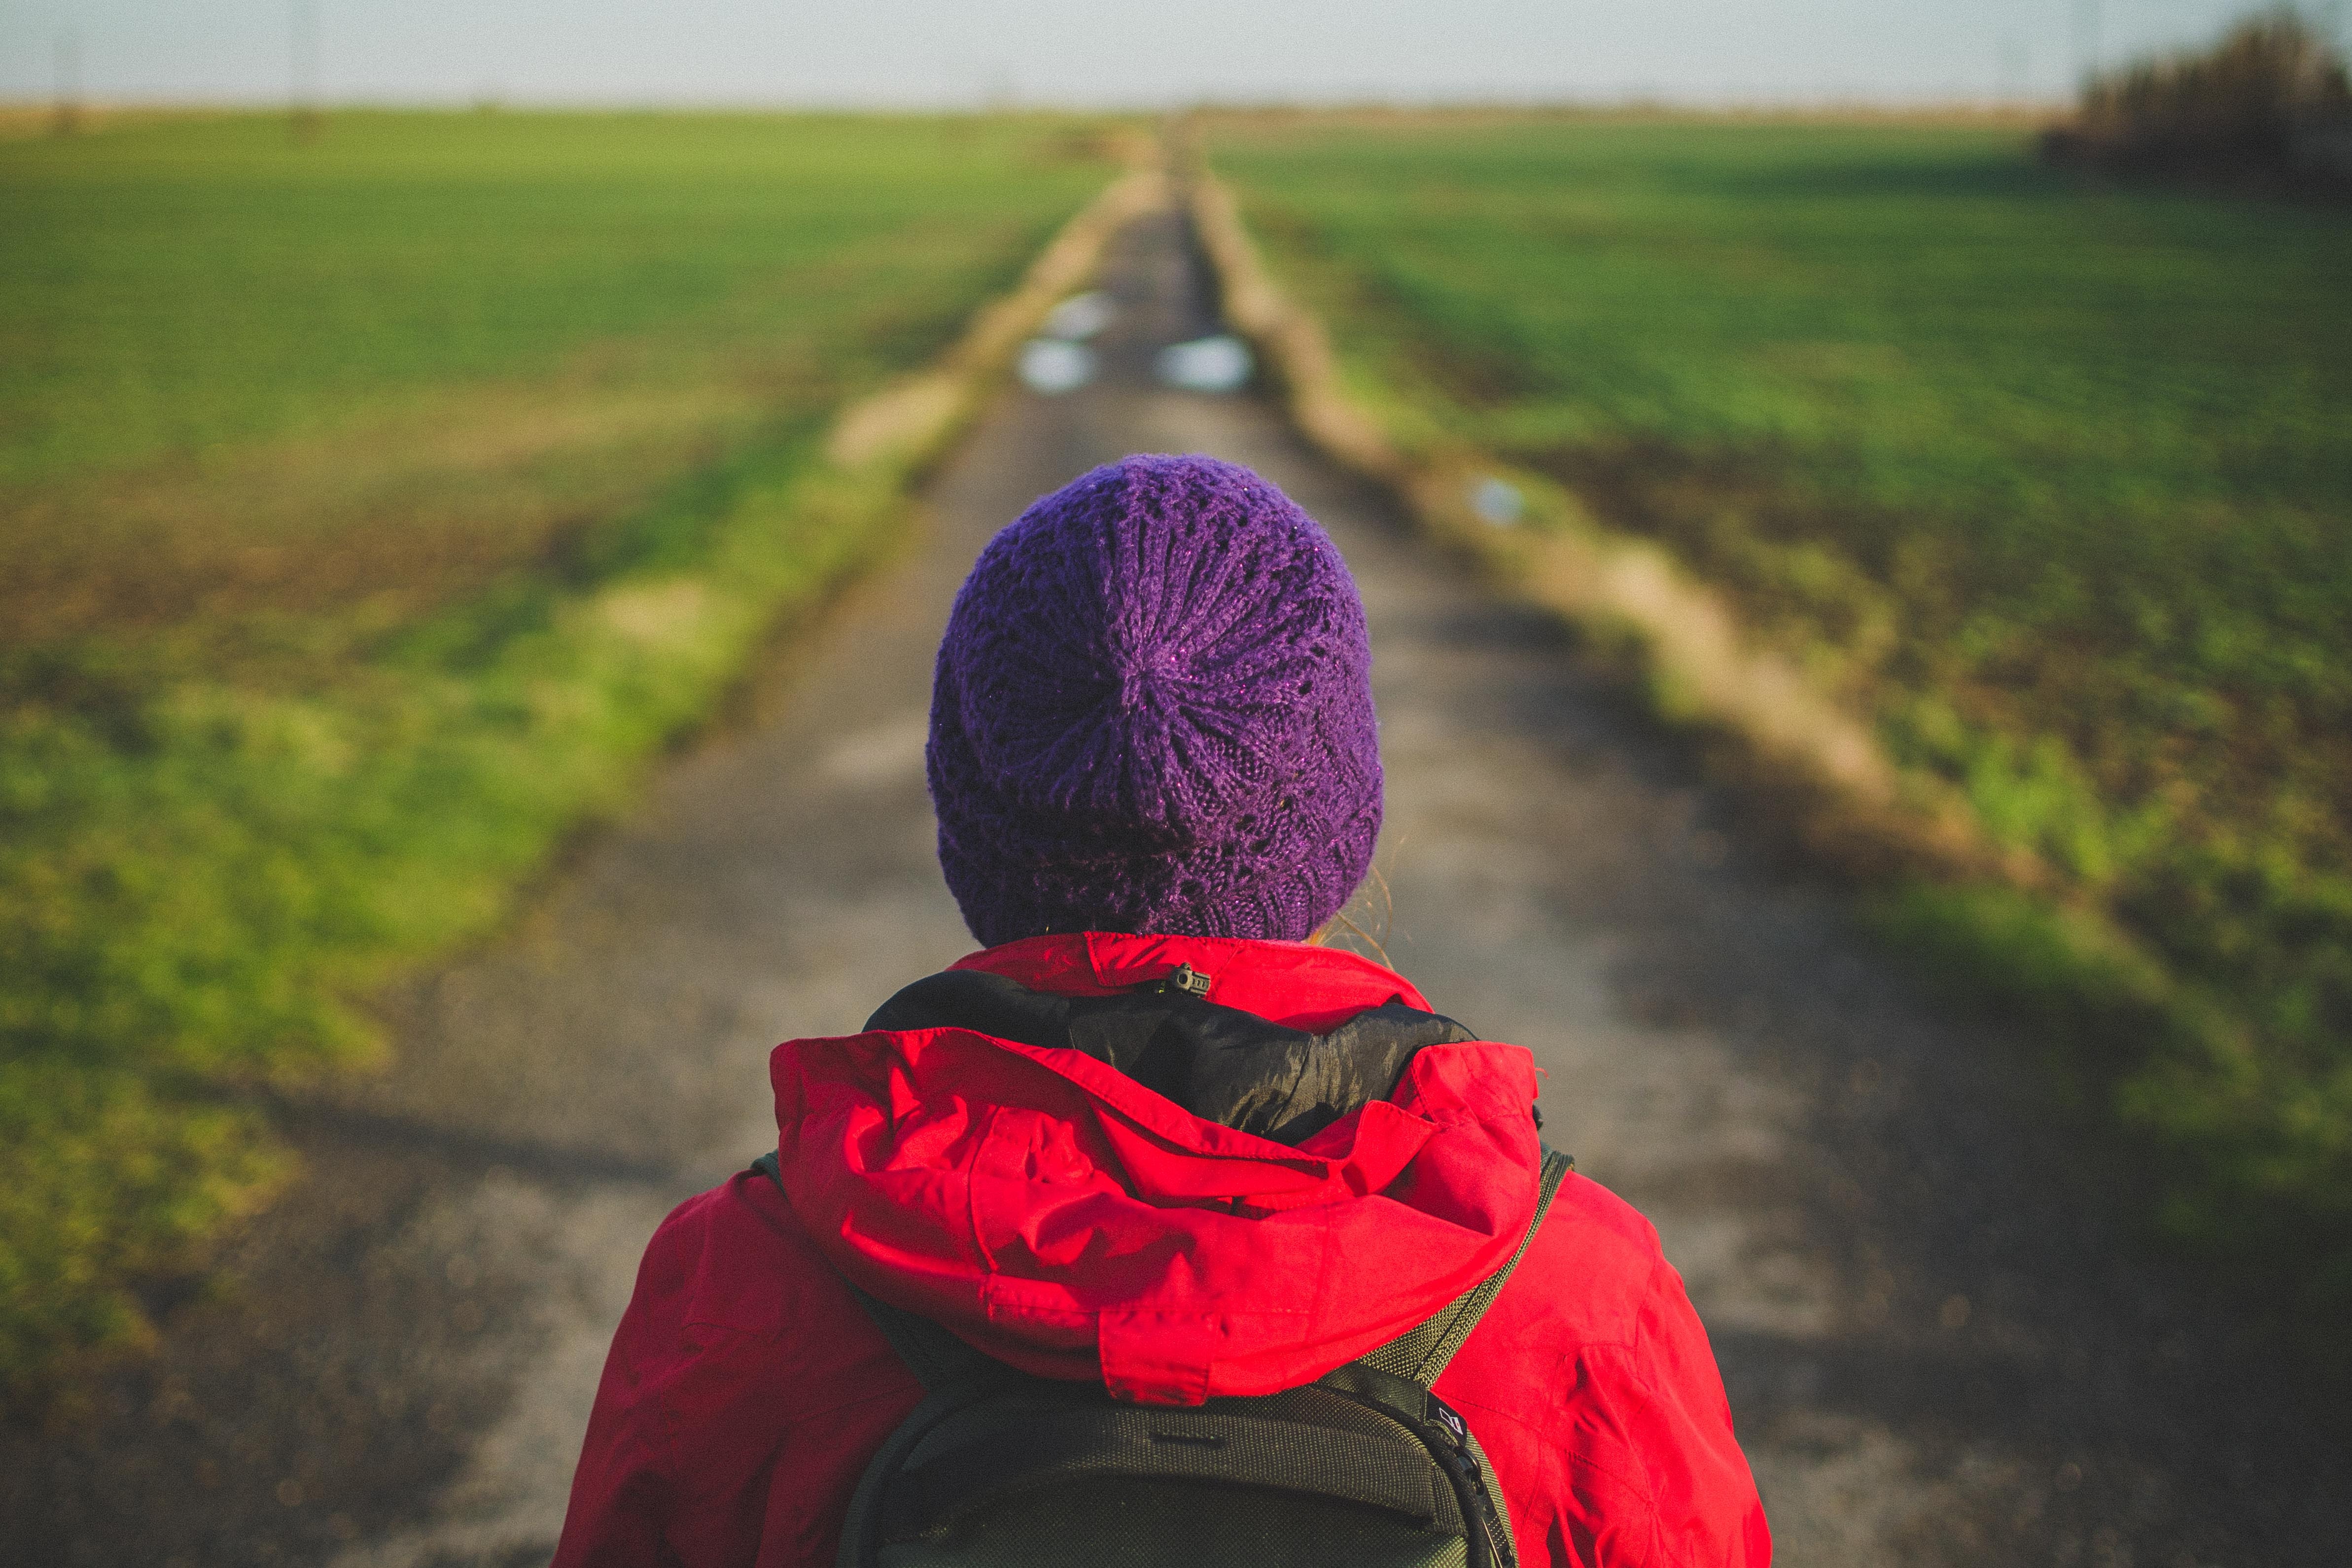
landscape, nature, path, grass, person, plant, morning, flower, green, direction, red, color, autumn, child, infinity, rear, emotion